Gordon Kampe

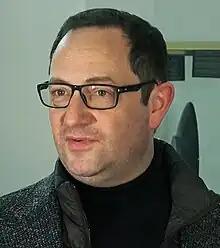
Kampe composer of "Dogville", Uraufführung, 2023

Kampe was born in Herne, North Rhine-Westphalia, Germany. He completed an apprenticeship as an electrician in 1995 and studied after his "Abitur" composition with Hans-Joachim Hespos, Adriana Hölszky (Rostock) and Nicolaus A. Huber (Essen). In 2008, he finished his dissertation about fairy tale opera of the 20th century at the Folkwang University of the Arts.